Second Persian invasion of Greece

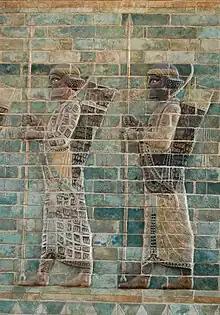
Persian soldiers, possibly Immortals, a frieze in Darius's palace at Susa. Silicious glazed bricks, c. 510 BC, Louvre.

The Persians had encountered hoplites in battle before at Ephesus, where their cavalry had easily routed the (probably exhausted) Greeks. However, at the battle of Marathon, the Athenian hoplites had shown their superiority over the Persian infantry, albeit in the absence of any cavalry. It is therefore slightly surprising that the Persians did not bring any hoplites from the Greek regions, especially Ionia, under their control in Asia. Equally, Herodotus tells us that the Egyptian marines serving in the navy were well armed, and performed well against the Greek marines; yet no Egyptian contingent served in the army. The Persians may not have completely trusted the Ionians and Egyptians, since both had recently revolted against Persian rule. However, if this is the case, then it must be questioned why there were Greek and Egyptian contingents in the navy. The Allies evidently tried to play on the Persian fears about the reliability of the Ionians in Persian service; but, as far as we can tell, both the Ionians and Egyptians performed particularly well for the Persian navy. It may therefore simply be that neither the Ionians nor Egyptians were included in the army because they were serving in the fleet — none of the coastal regions of the Persian empire appear to have sent contingents with the army.